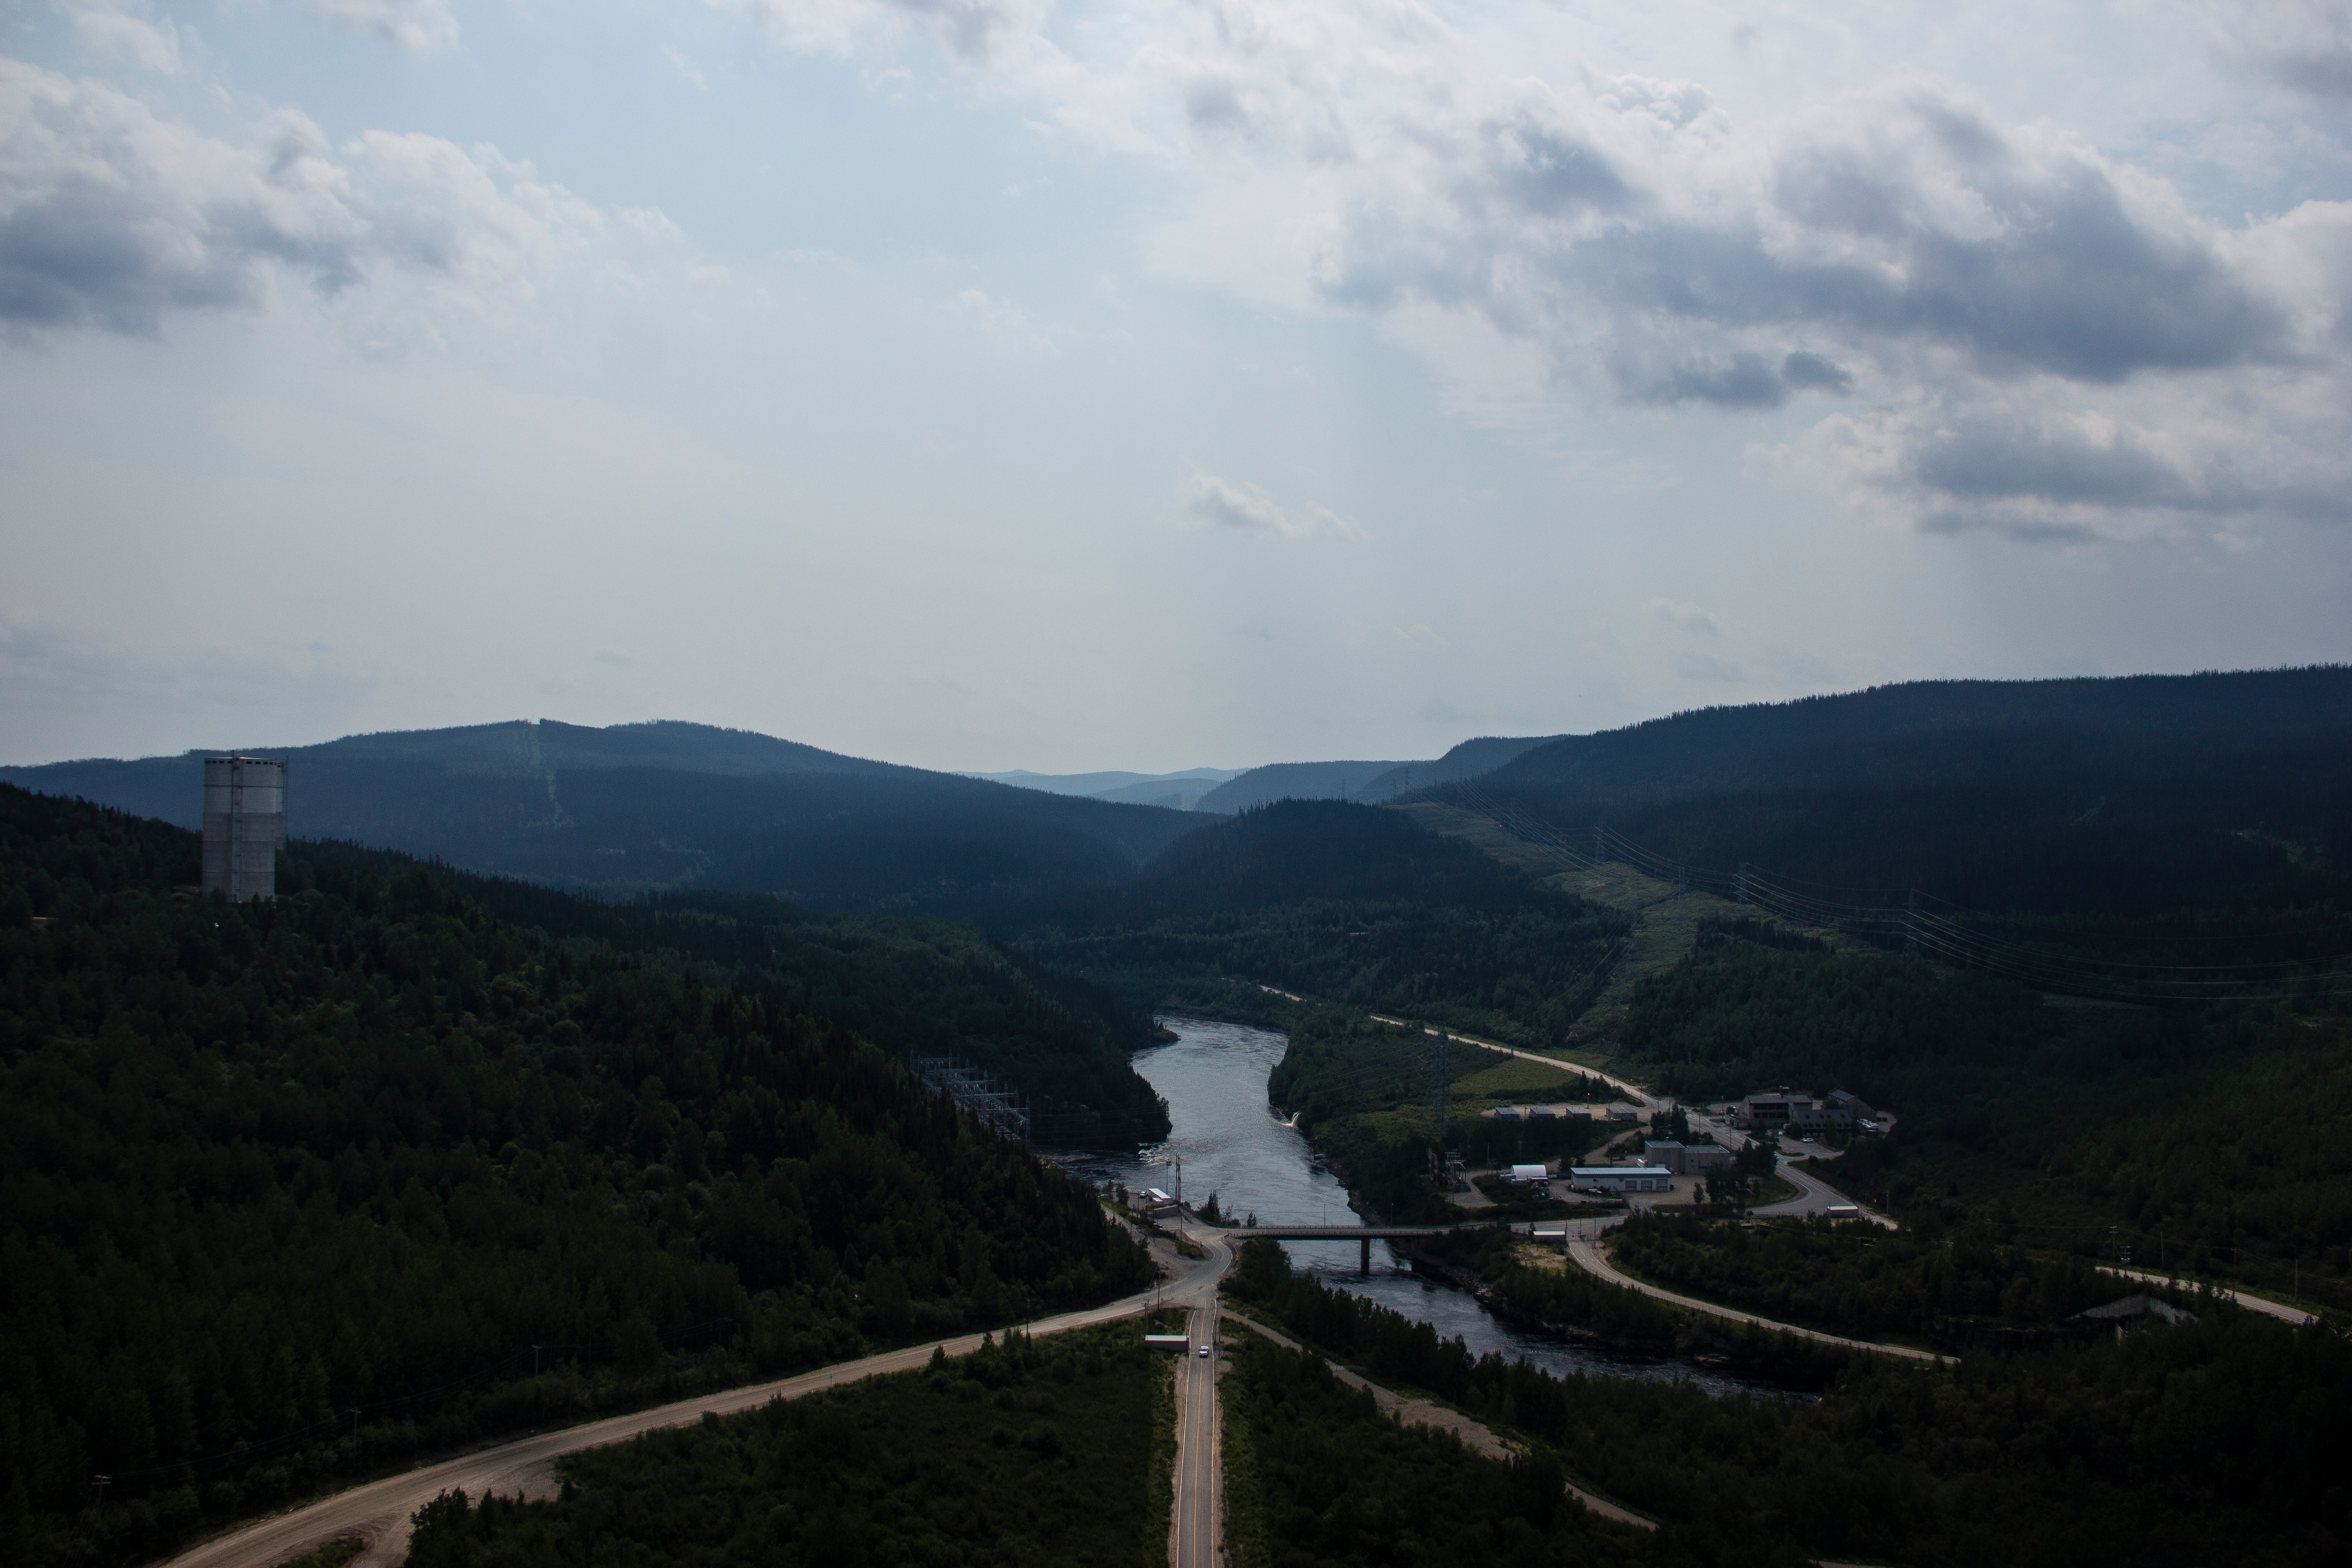
landscape, mountain, cloud, hill, valley, mountain range, reservoir, infrastructure, loch, aerial photography, mountain pass, atmospheric phenomenon, mountainous landforms